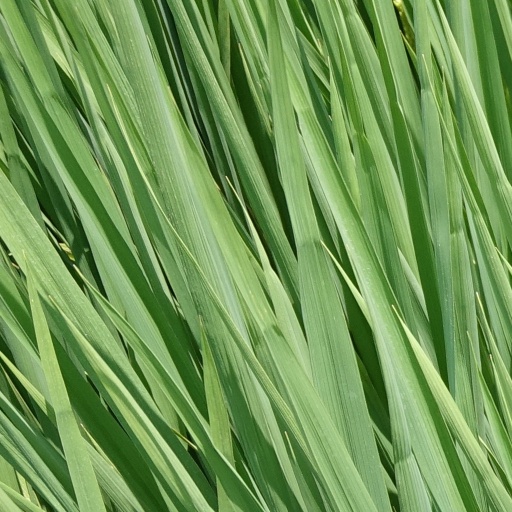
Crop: rice